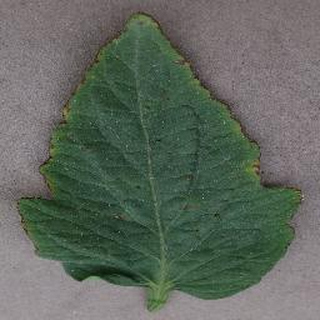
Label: tomato_bacterial_spot